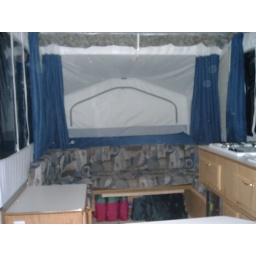
Wrap around couch and full size bed